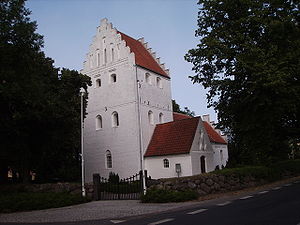
Birkende Kirke
Birkende Kirke
Birkende Kirke er en kirke i Birkende Sogn i Kerteminde Kommune.